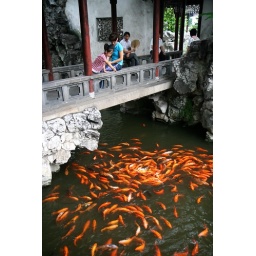
A girl was feeding fish in Shanghai's Yuyuan park.